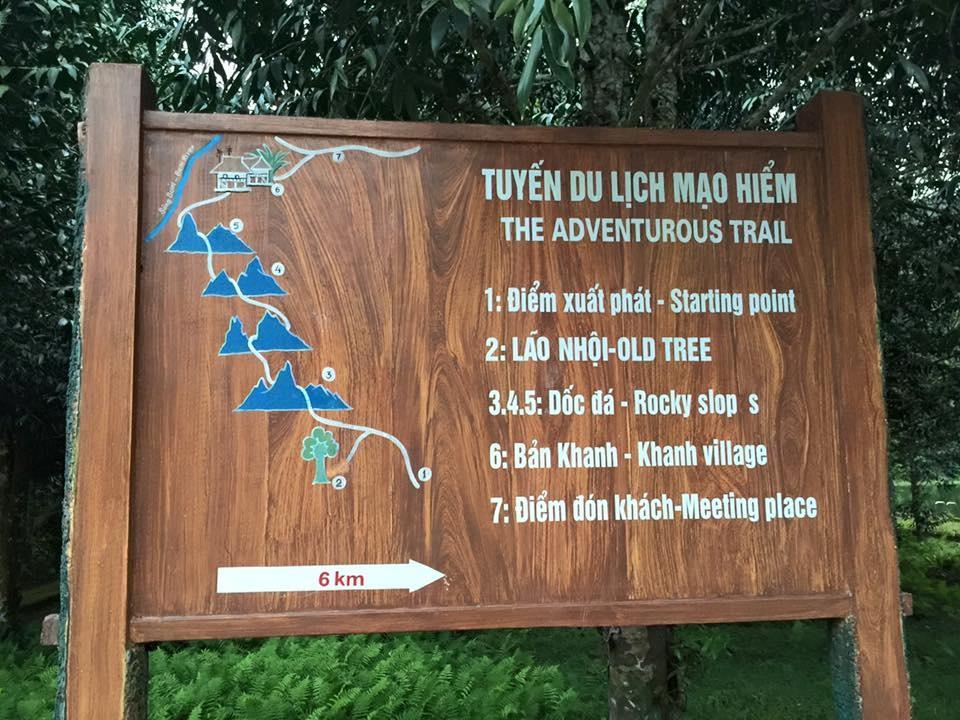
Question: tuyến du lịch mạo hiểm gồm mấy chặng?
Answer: tuyến du lịch mạo hiểm gồm bảy chặng